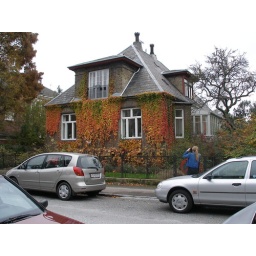
I fell in love with this street and this house here in Fredericksberg, Copenhagen